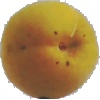
Label: Peach 2